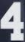
Number: 4